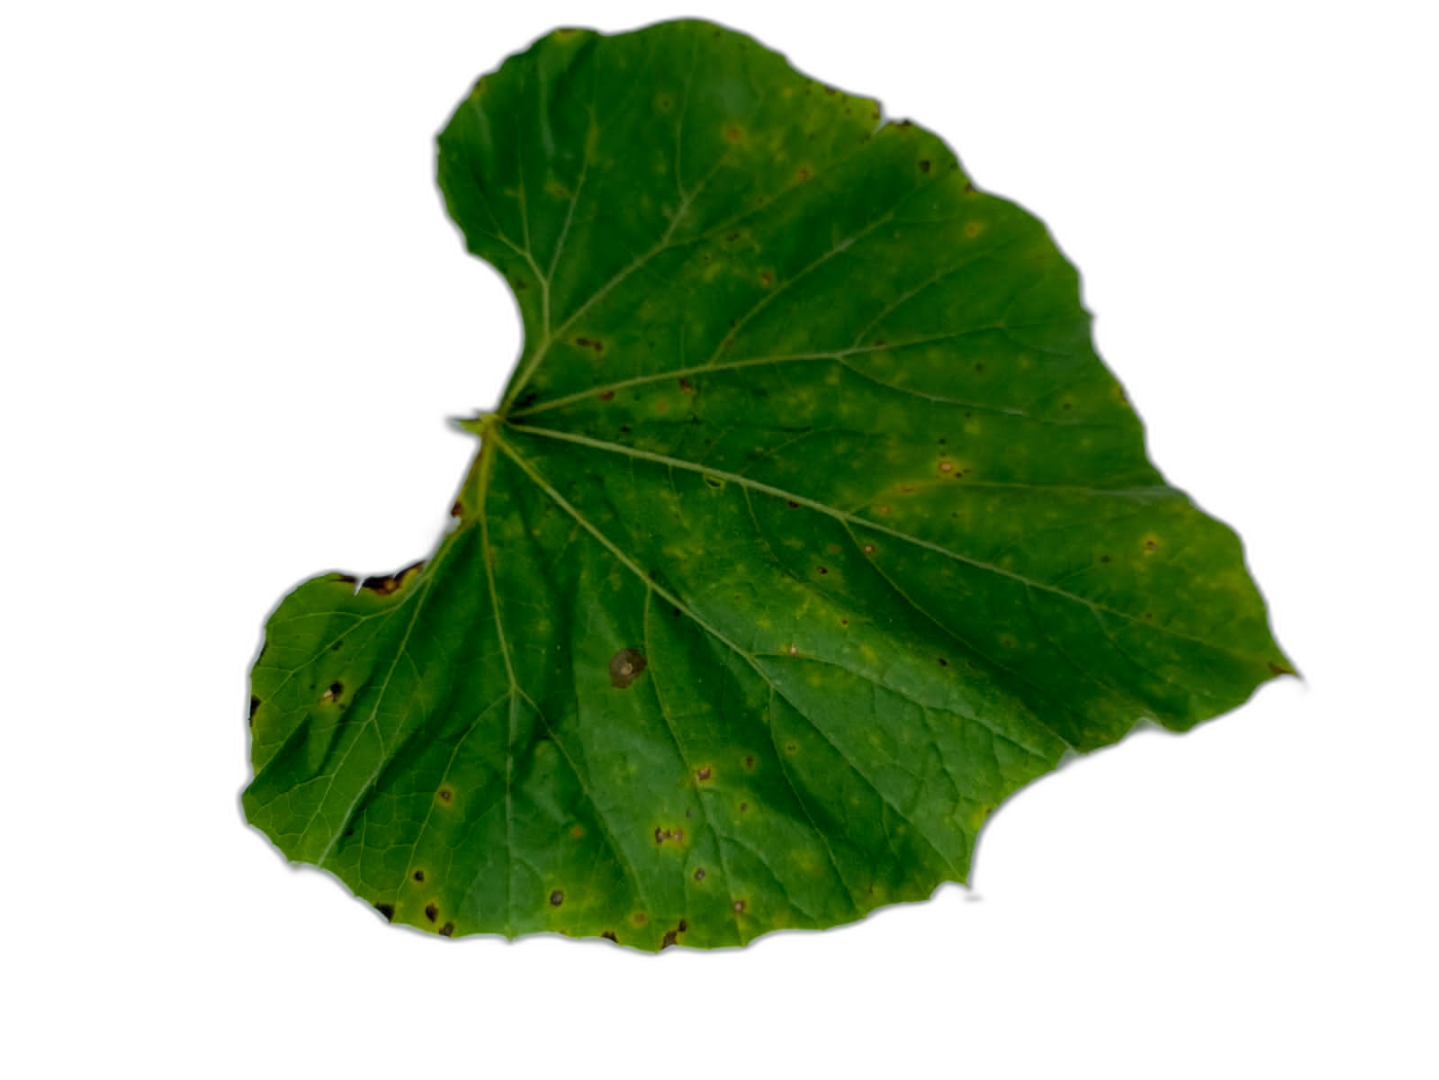
Crop: Bottle Gourd
Label: Alternaria_Leaf_Blight